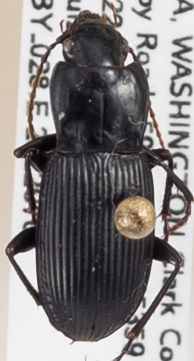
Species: Pterostichus herculaneus
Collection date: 2022-07-05
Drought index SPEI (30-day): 1.012
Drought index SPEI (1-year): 1.13
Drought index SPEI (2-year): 0.406